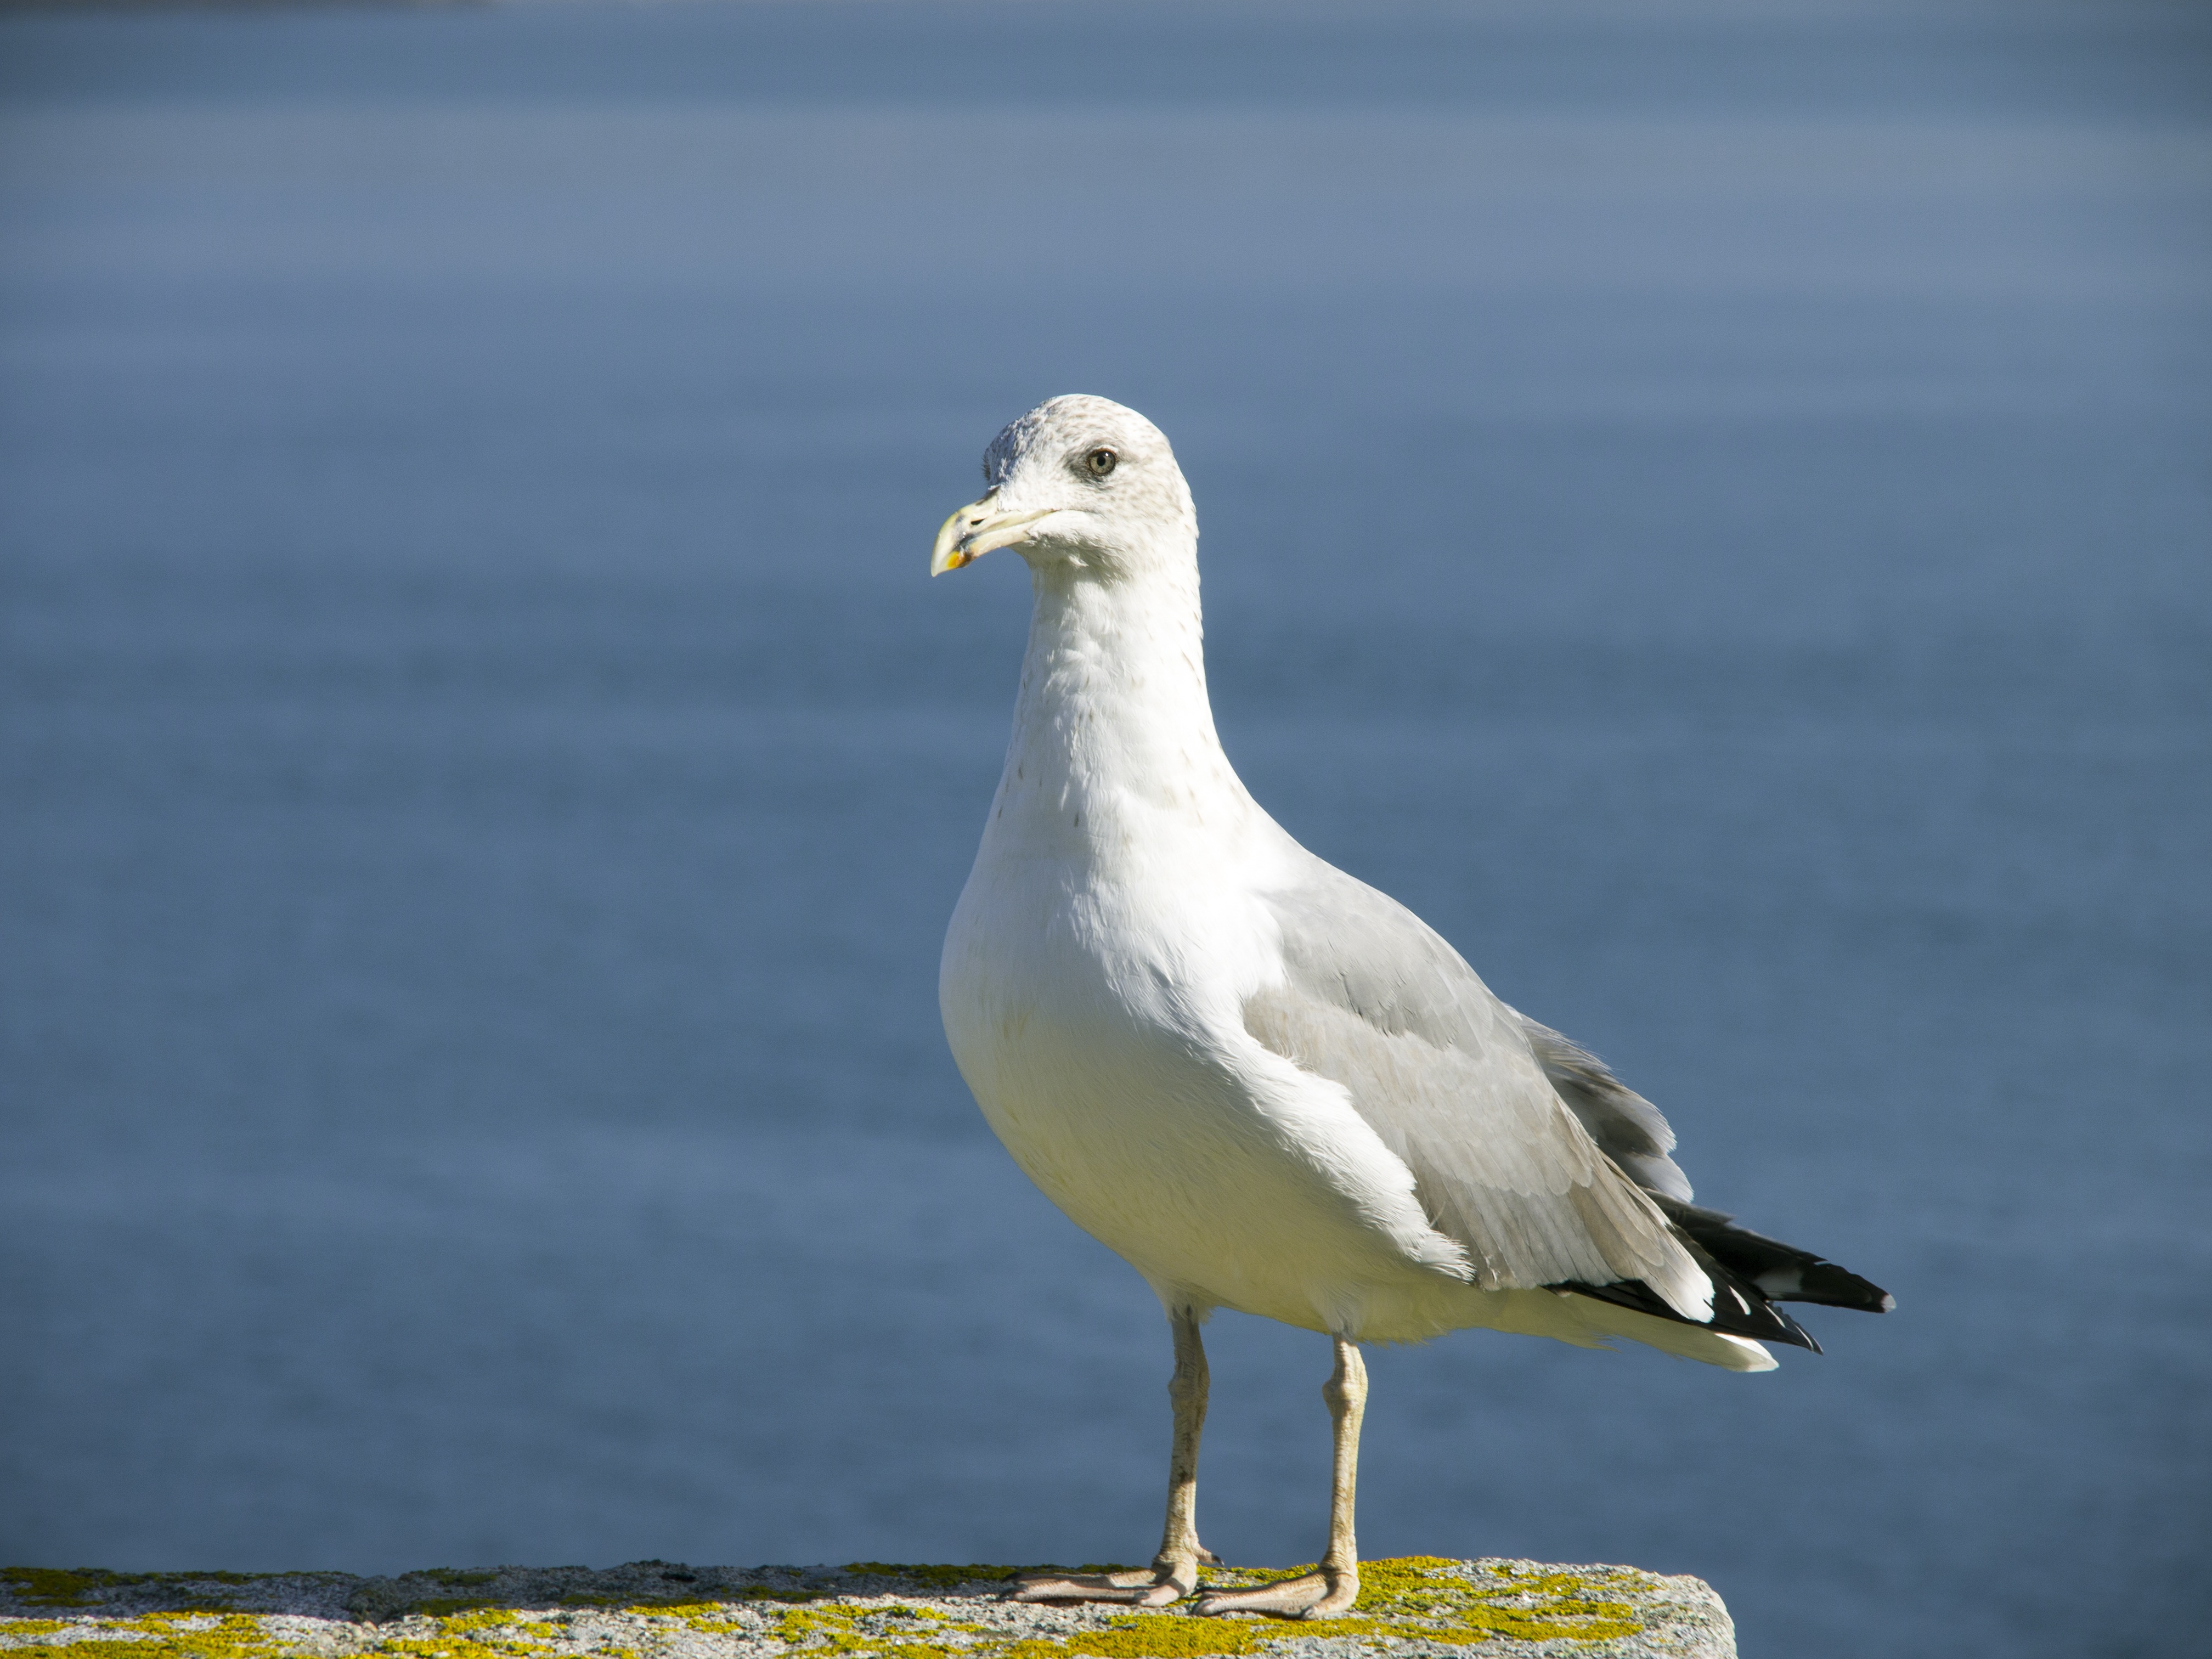
sea, bird, seabird, seagull, wildlife, gull, beak, fauna, vertebrate, albatross, charadriiformes, european herring gull, great black backed gull